Dolbenmaen

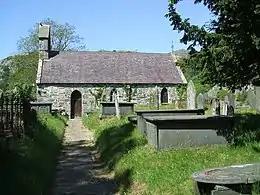

A castle motte is located to the south of the village which is thought to have been the residence of Llywelyn the Great until the 1230s, when the court moved to a new castle at Criccieth. The castle guarded a ford on the Afon Dwyfor which may have been on the Pen Llystyn (Tremadog) to Segontium Roman road. The parish church of St Mary's is a grade II* listed building. South of Pentrefelin is St Cynhaearn's Church, Ynyscynhaearn.